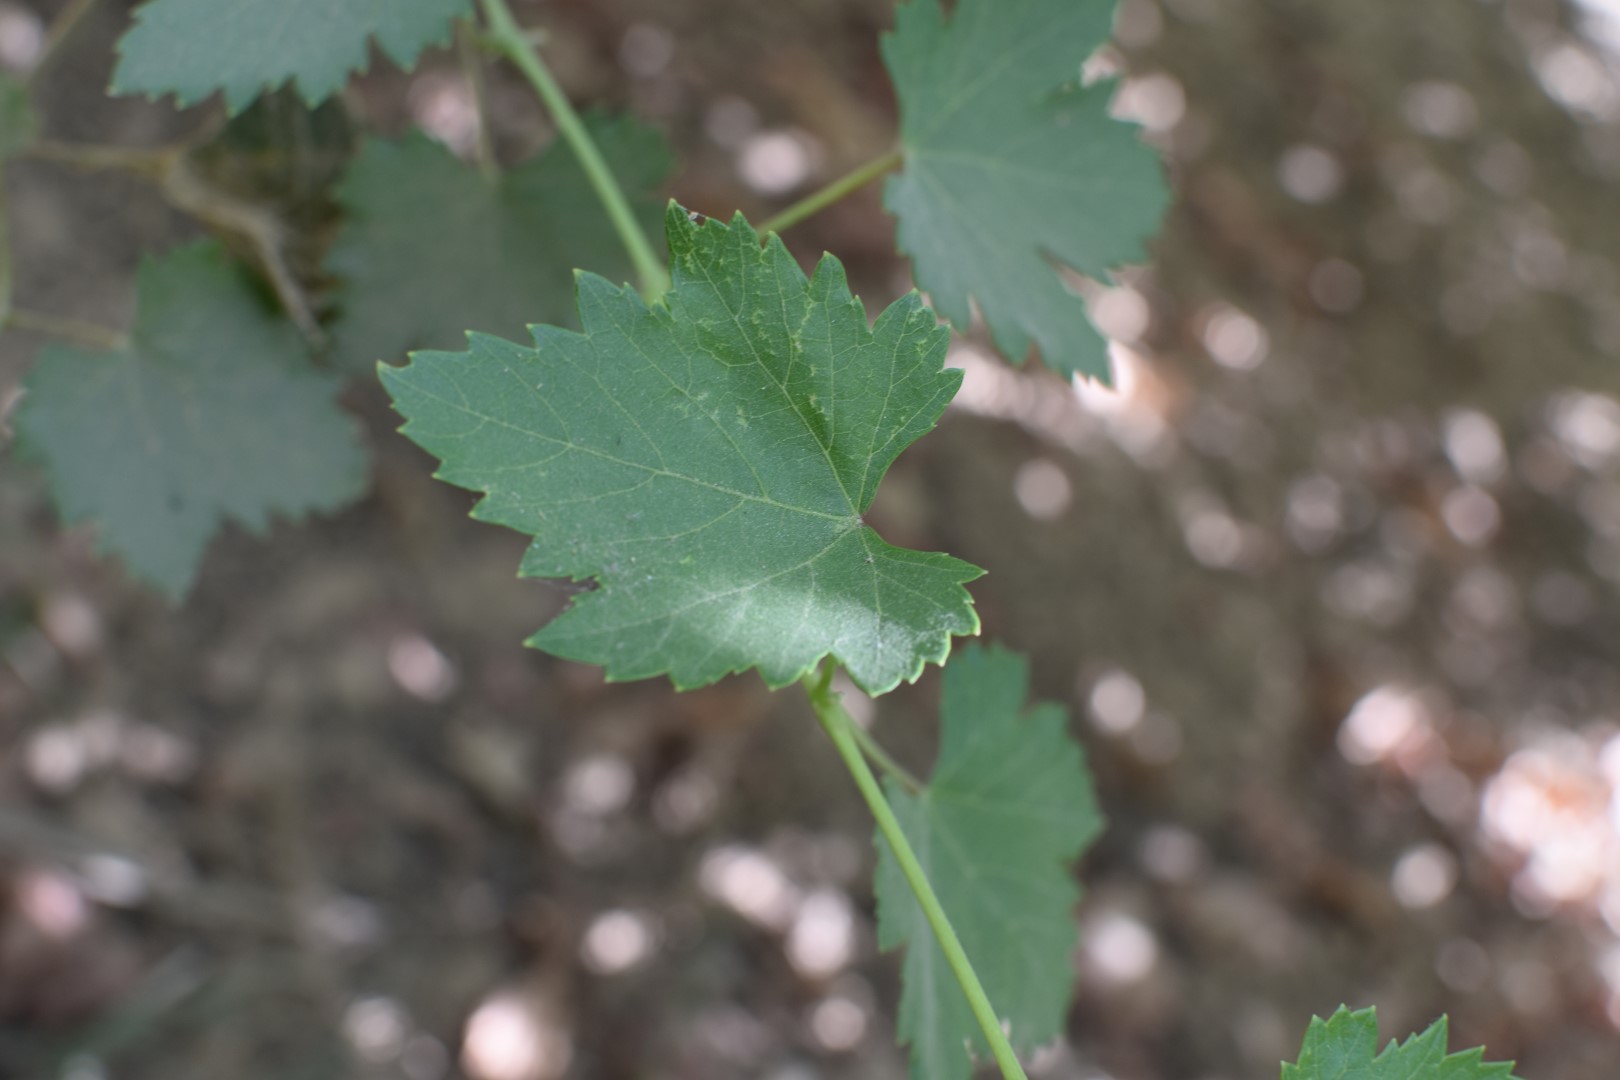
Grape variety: Halawani